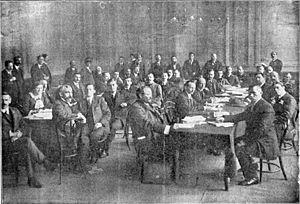
L’Association libre des syndicats allemands est une association syndicale un peu plus radicale en comparaison aux syndicats libres, durant l'Empire allemand et au début de la République de Weimar. Elle est fondée en 1897 à Halle d'abord sous le nom de Centre des hommes de confiance d'Allemagne comme organisme coordonnateur du courant localiste du mouvement ouvrier allemand. Les localistes s'opposent à la centralisation des syndicats après la fin des lois antisocialistes en 1890 pour revenir à une démocratie à la base. Différents projets de financement sont essayés jusqu'en 1903 où l'on se met d'accord sur un système de solidarité volontaire laquelle prendra le nom d'Association libre des syndicats allemands.